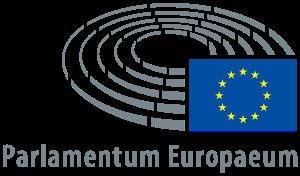
Le Parlement européen est l'organe parlementaire de l'Union européenne élu au suffrage universel direct. Il partage avec le Conseil de l'Union européenne le pouvoir législatif de l'Union européenne.